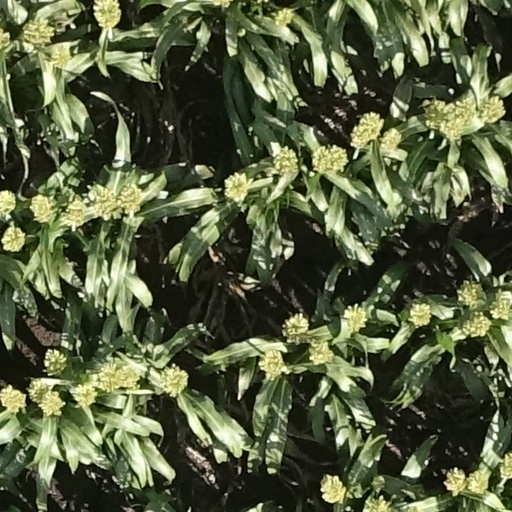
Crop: sorghum